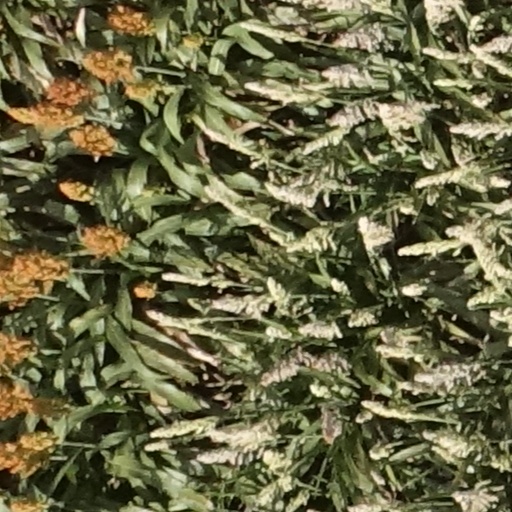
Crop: sorghum